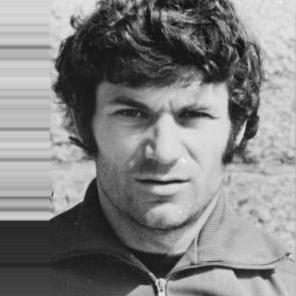
Age: 28